BBC Radio 4 Extra

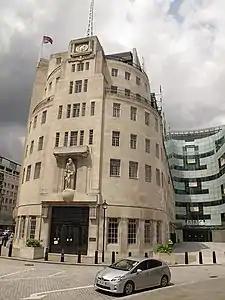
BBC Radio 4 Extra originates from Broadcasting House in central London.

BBC Radio 4 Extra is broadcast from Broadcasting House in central London, although due to the nature of the channel very little of the channel's content is broadcast live from there; even the continuity announcements are pre-recorded. The channel uses ten continuity announcers to link between programmes. Notable announcers include Wes Butters, Kathy Clugston, Jim Lee, David Miles, Susan Rae, Alex Riley, Alan Smith, Chris Berrow and Steve Urquhart. Previous presenters, including those presenting Radio 7, include Zeb Soanes, Penny Haslam, Helen Aitken, Rory Morrison and Michaela Saunders.